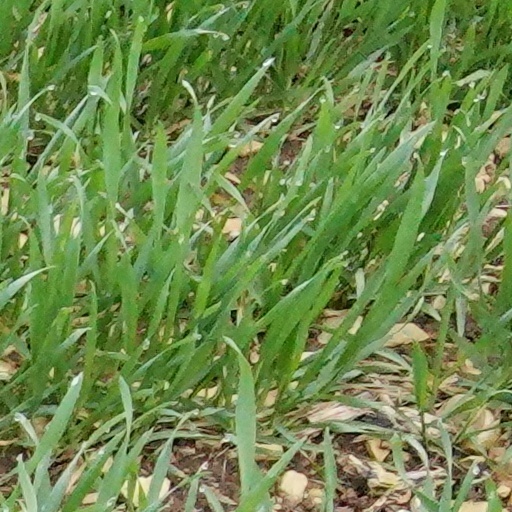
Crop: wheat